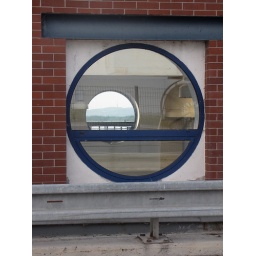
You can see the television tower if you look far in the distance.